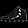
Label: Sneaker